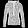
Label: Coat